Victor Frederick, Prince of Anhalt-Bernburg

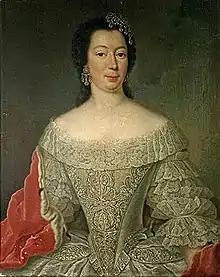
His second wife, Albertine of Brandenburg-Schwedt.

In Dessau on 25 November 1724 Victor Frederick married Princess Louise of Anhalt-Dessau (b. Dessau, 21 August 1709 - d. Bernburg, 29 July 1732), daughter of Leopold I, Prince of Anhalt-Dessau. They had one daughter: